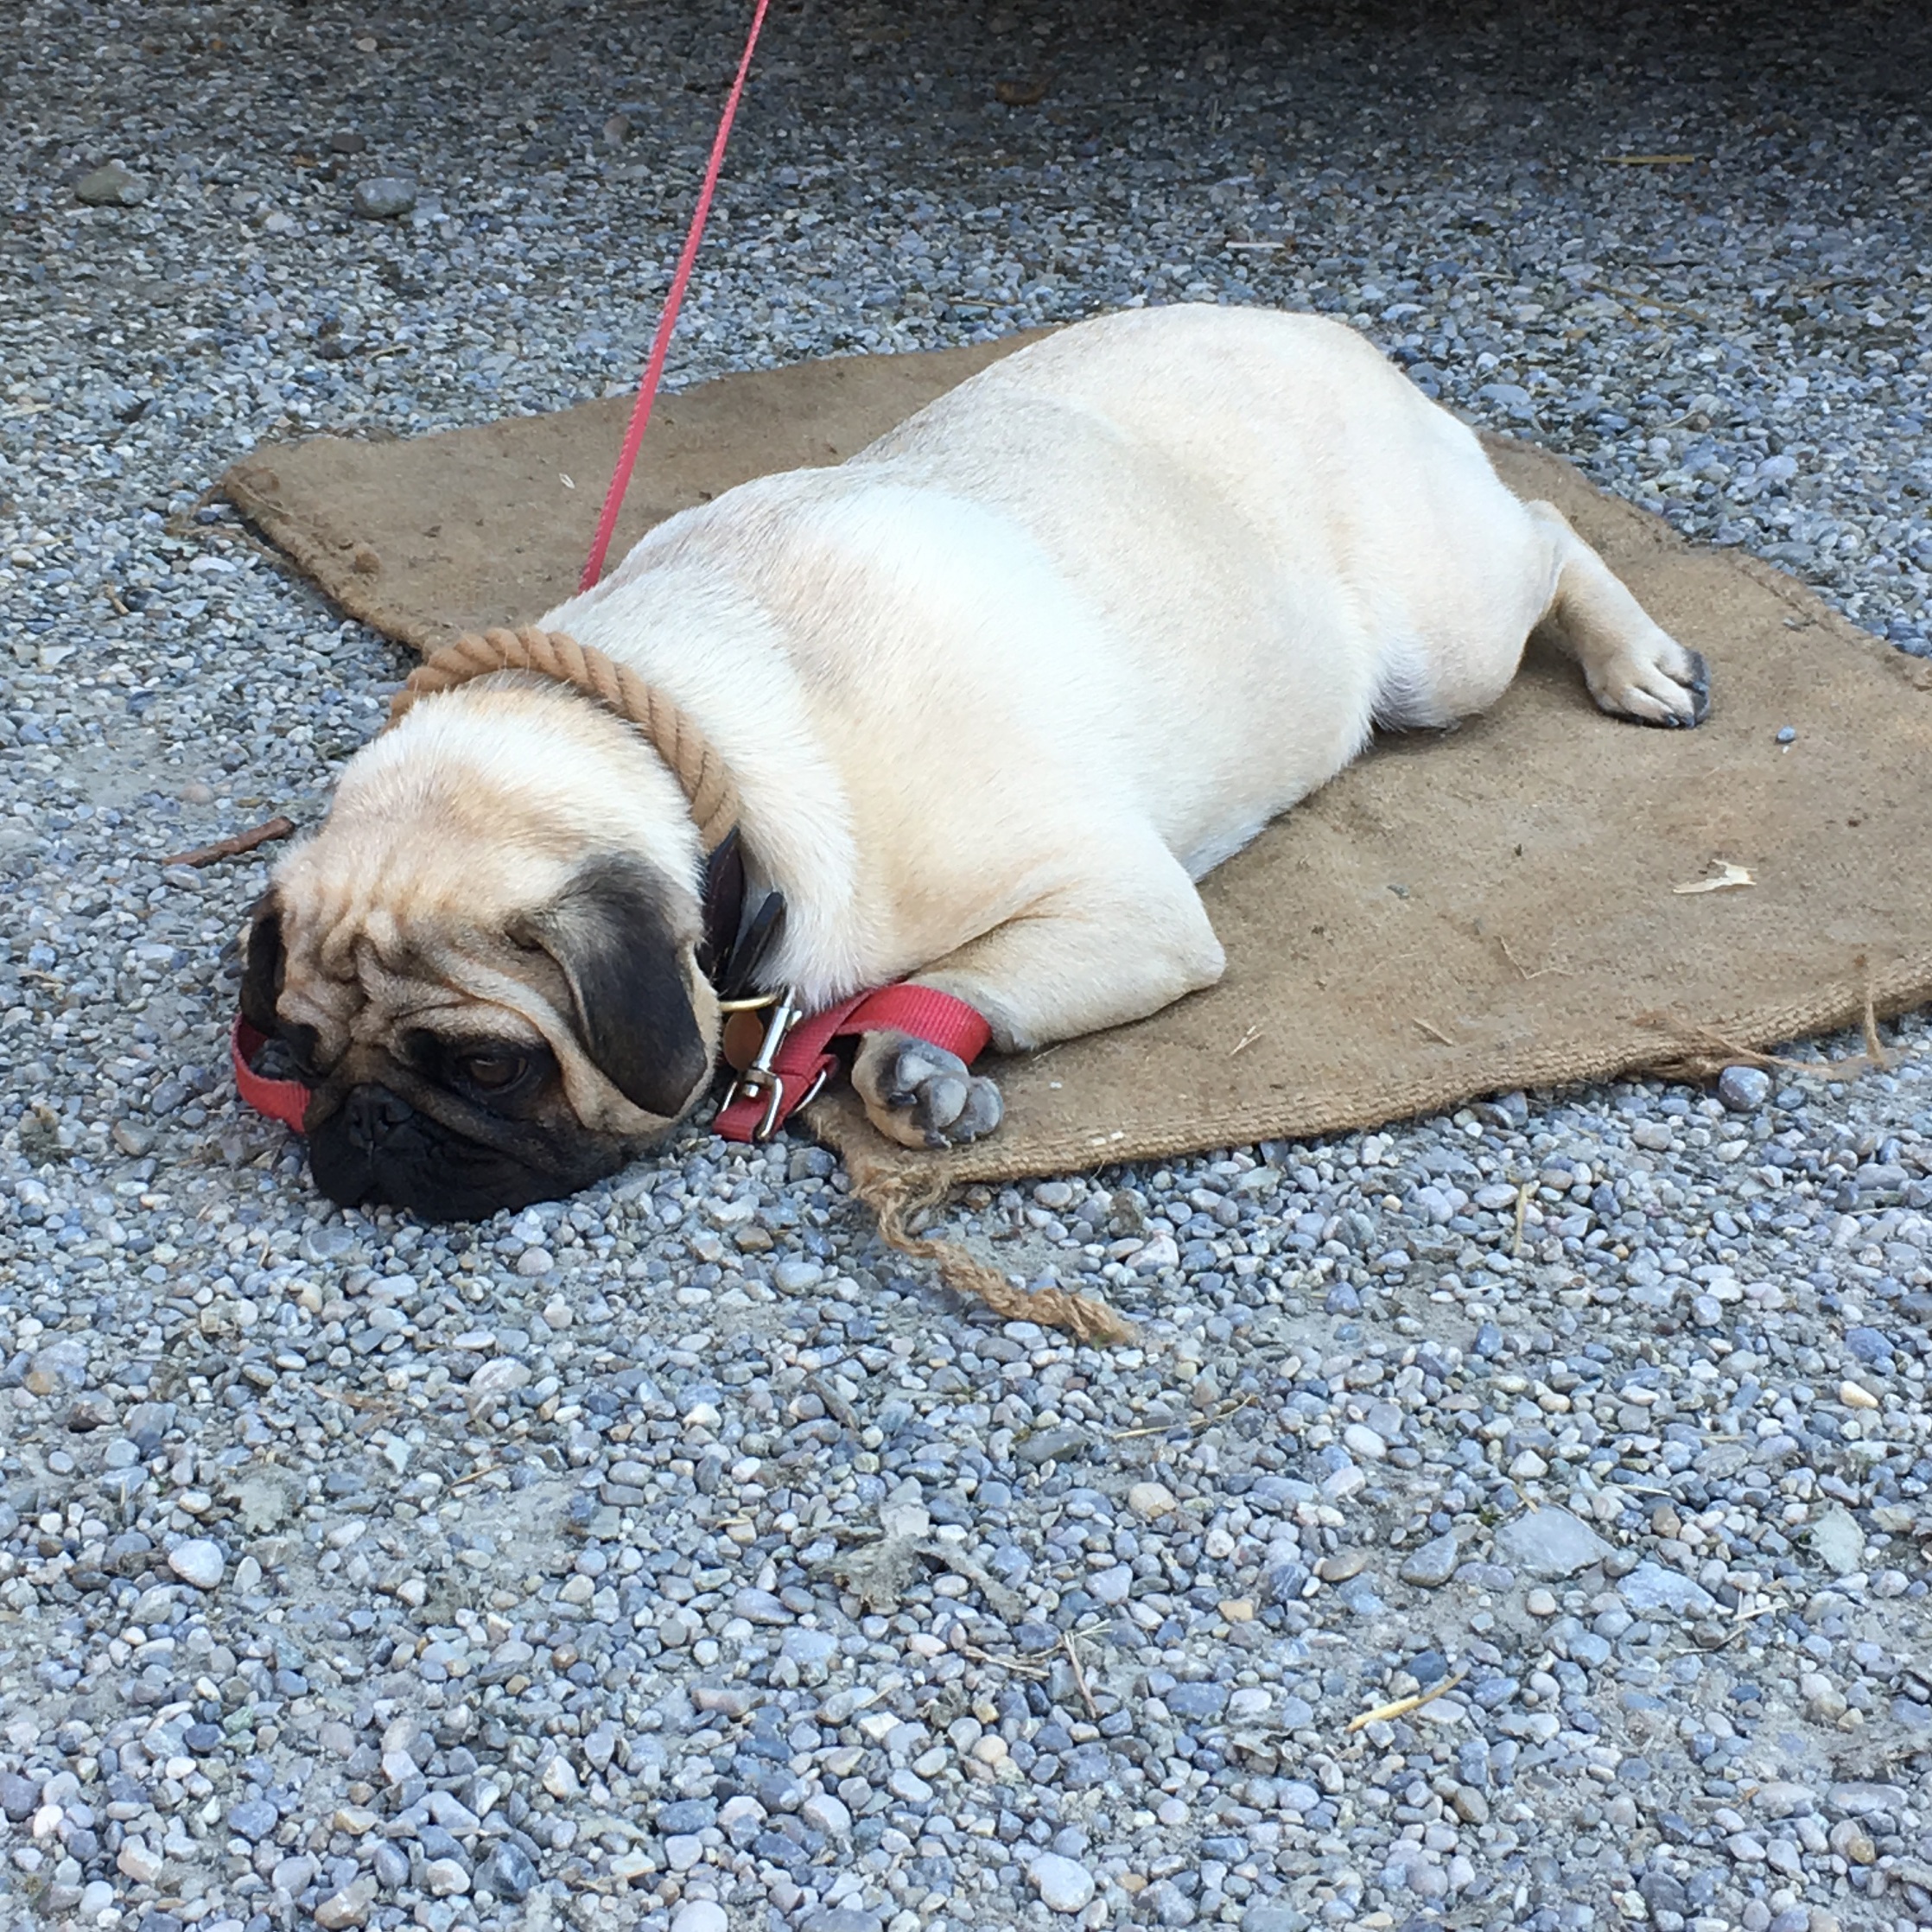
puppy, dog, pet, mammal, pug, lazy, hot, vertebrate, tired, purebred dog, concerns, in the free, dog like mammal, dog crossbreeds